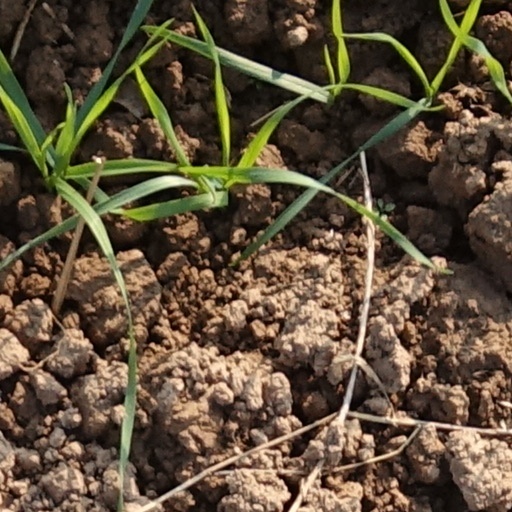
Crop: wheat